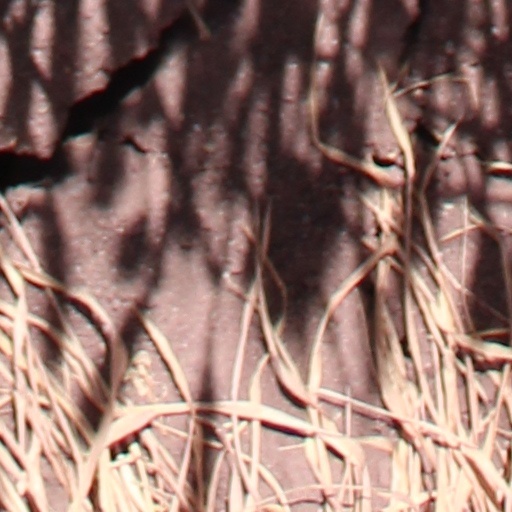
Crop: wheat